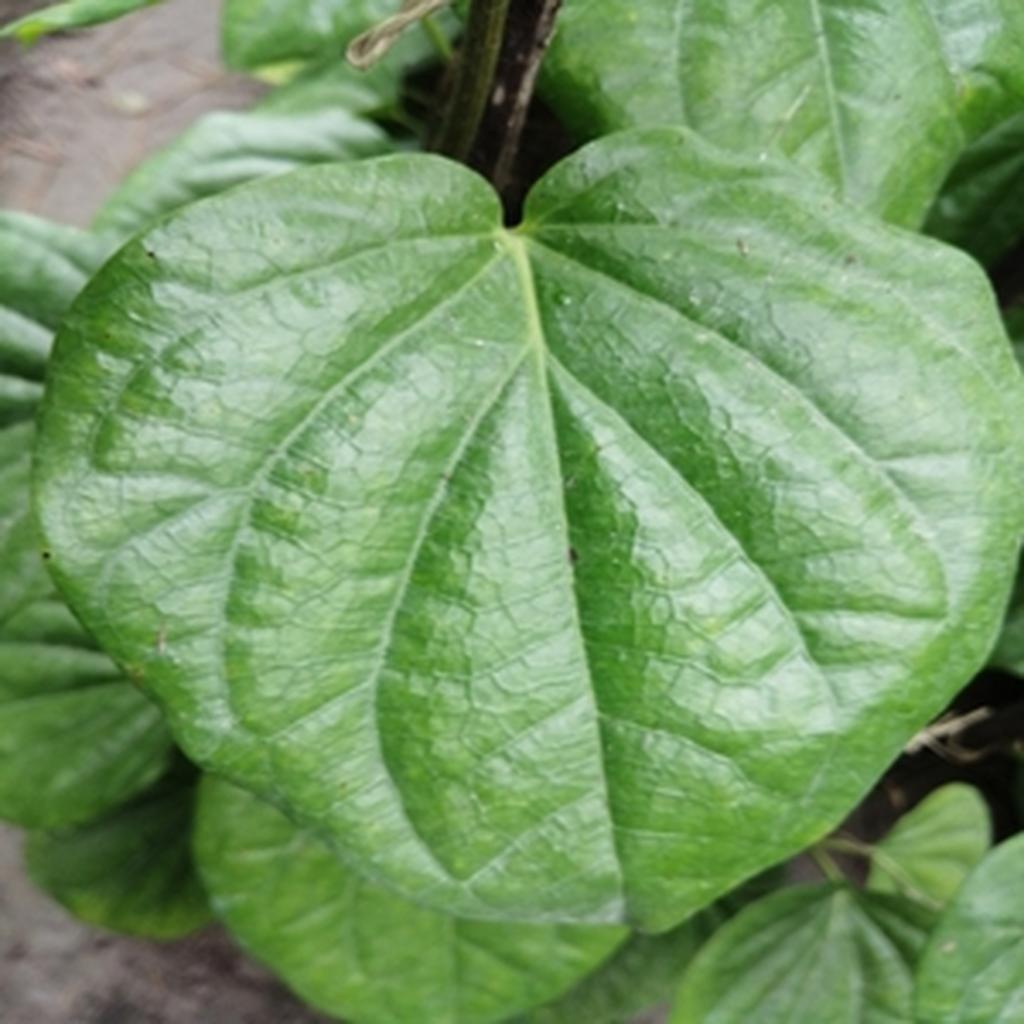
Label: Healthy_Leaf